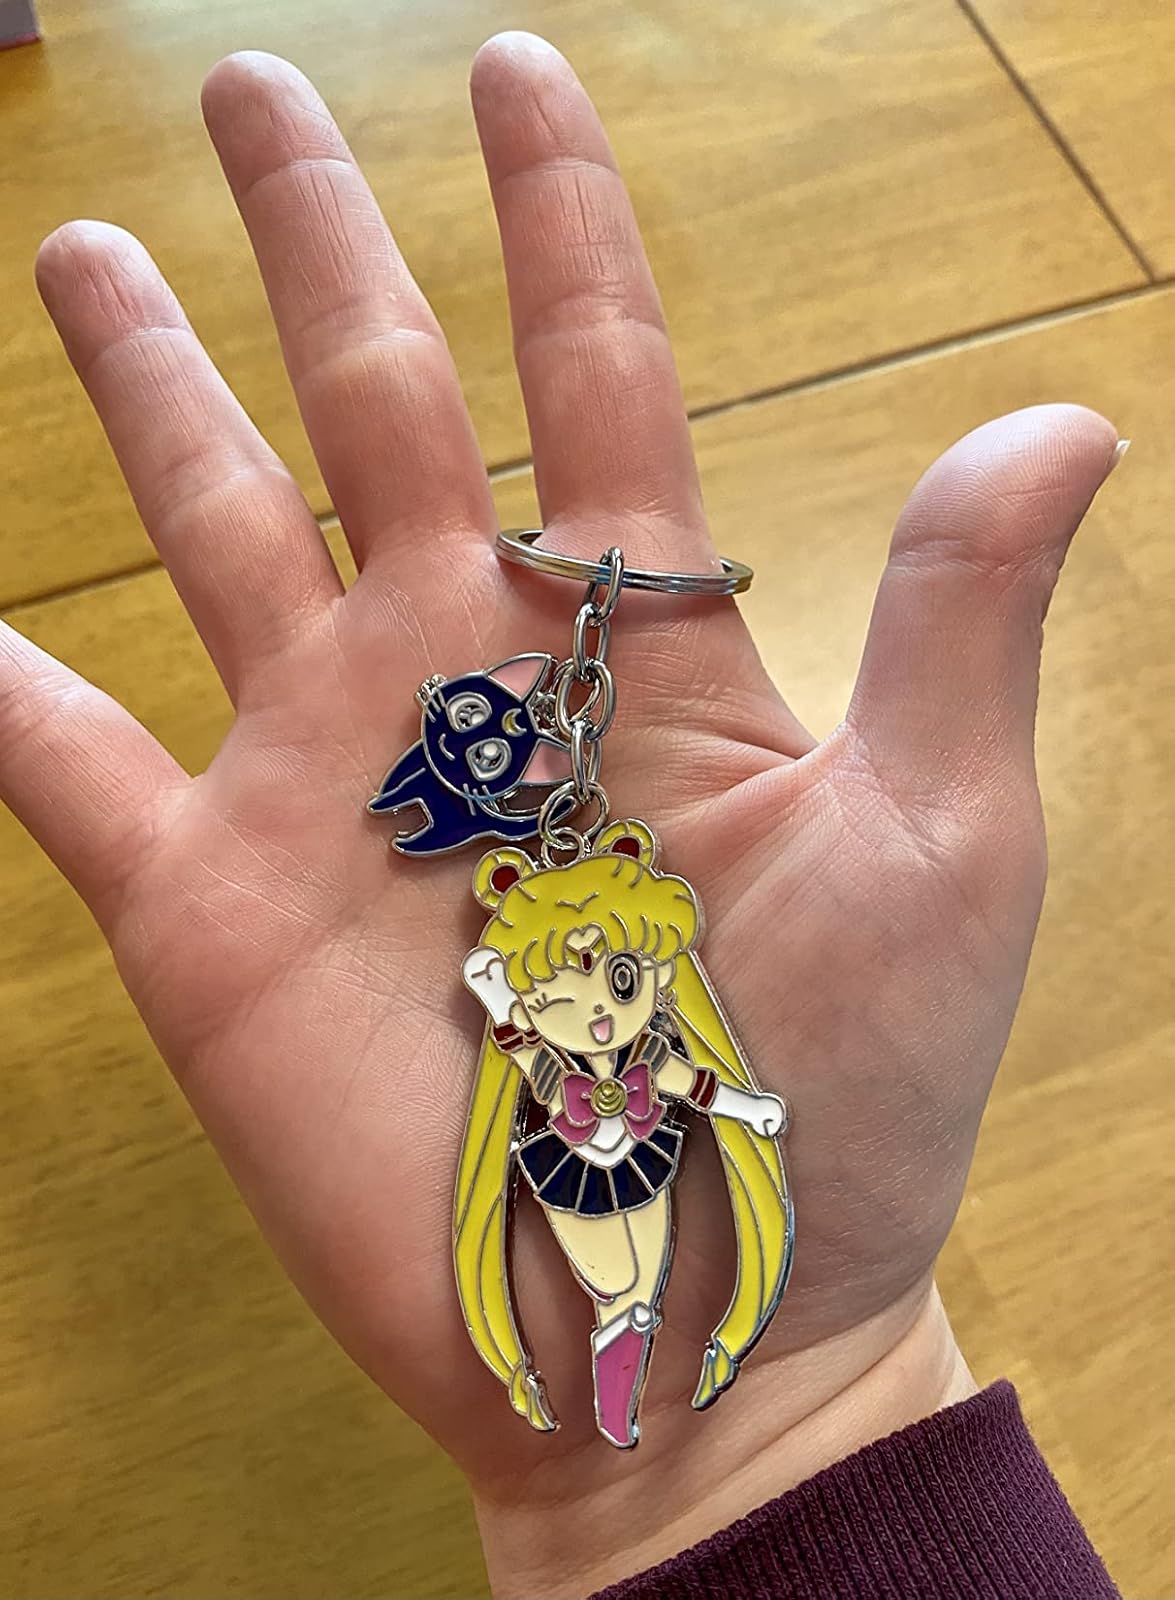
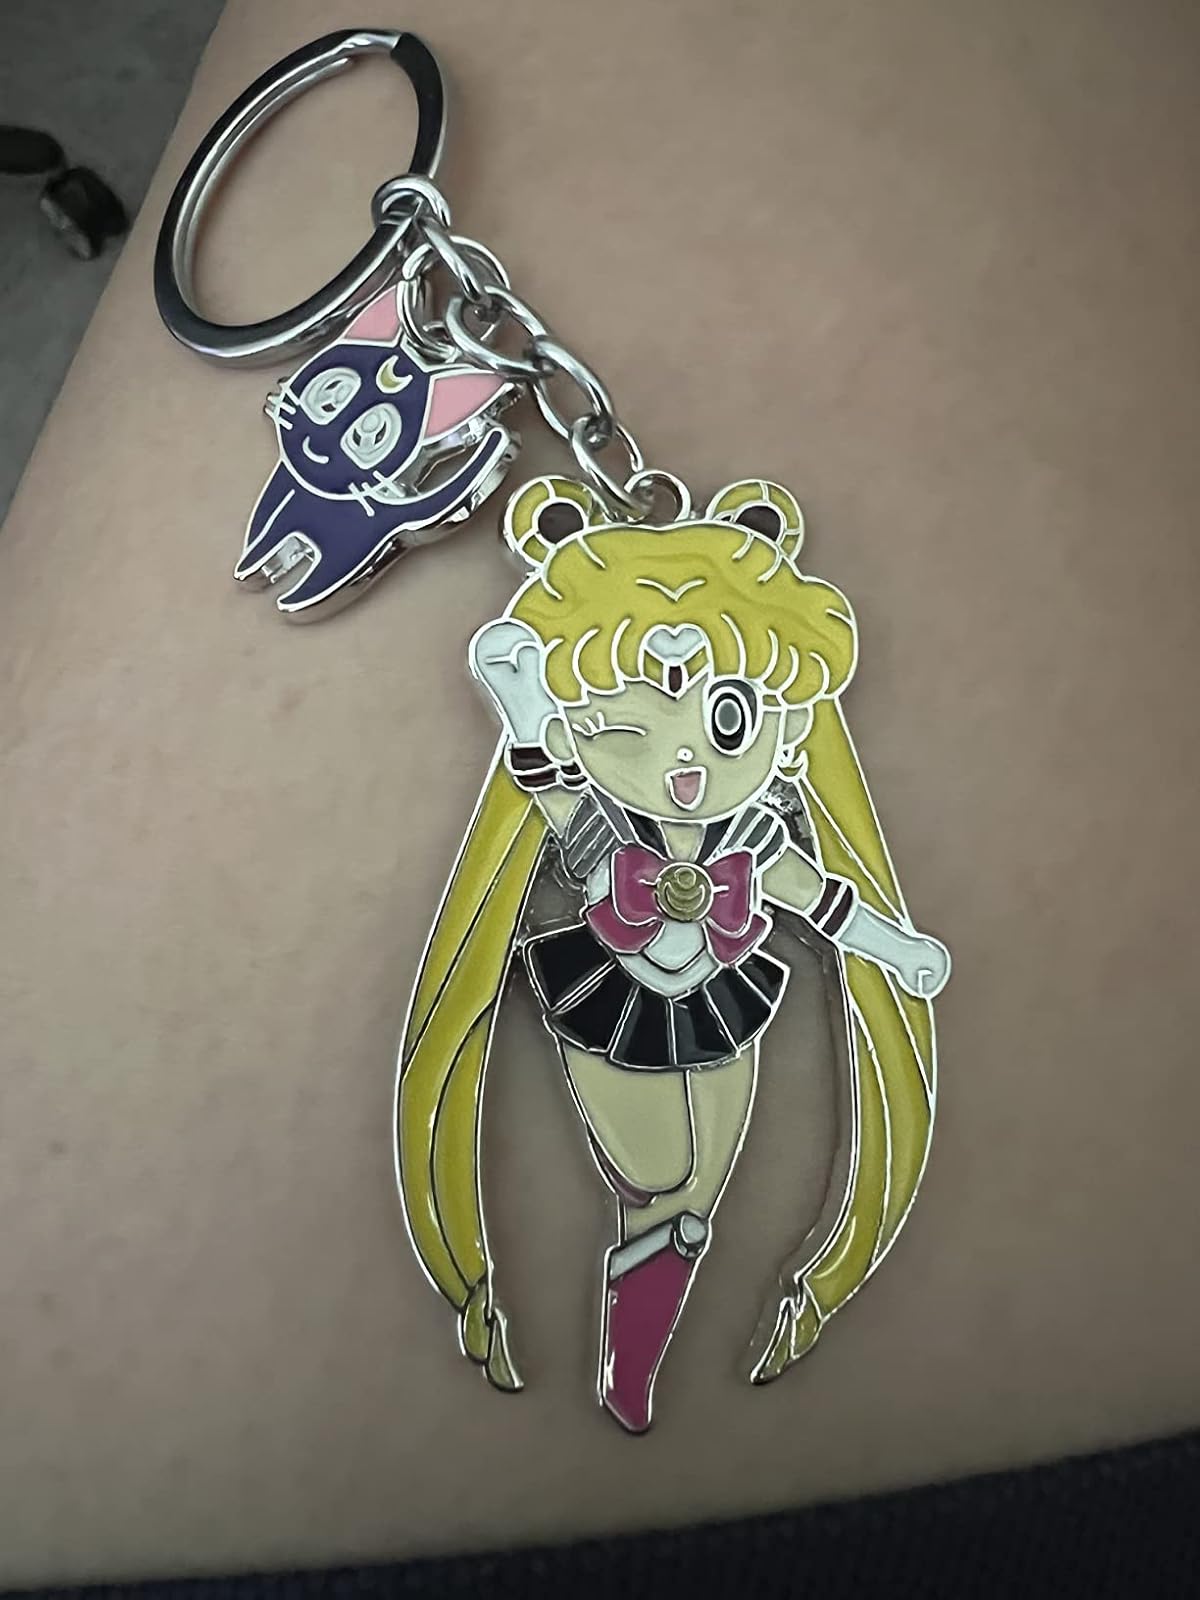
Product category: accessories_keychain
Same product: yes